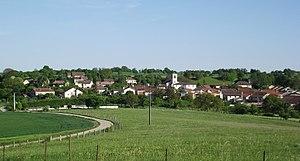
Le Haut du village